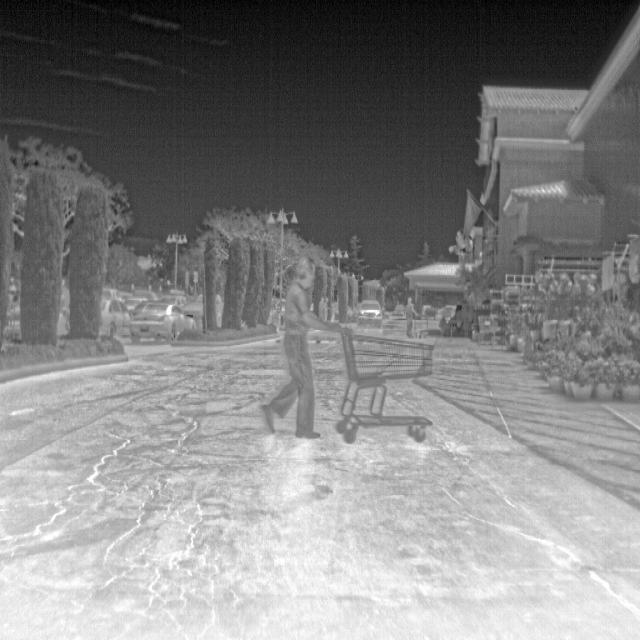
Detected objects:
label: person
label: person